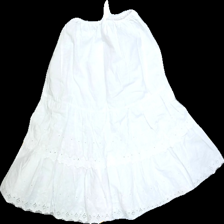
View: back
Type: Skirt
Category: Children
Brand: Not in the list
Colors: White
Material: 100%cotton
Pattern: Lace
Cut: Loose
Season: Summer
Stains: Minor
Price range: 50-100
Recommended usage: Reuse